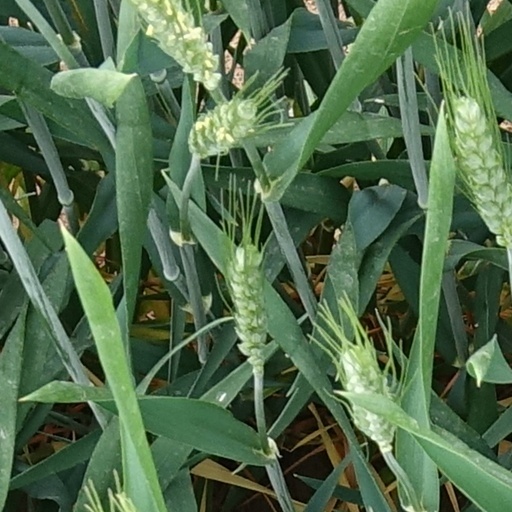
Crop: wheat